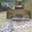
Label: tractor